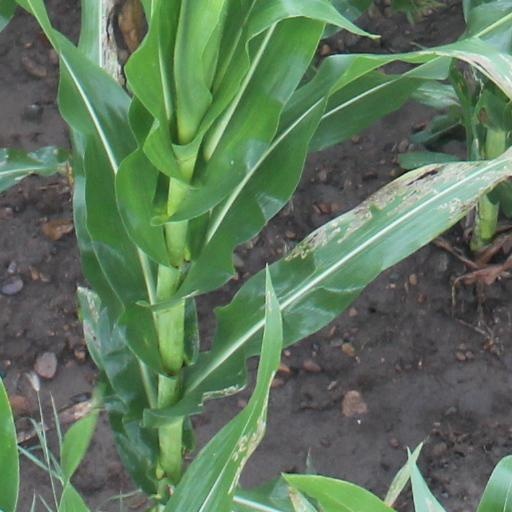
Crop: maize; corn